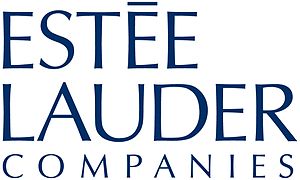
Estée Lauder Companies
Estée Lauder Companies, Inc. er en amerikansk virksomhed, der fremstiller og markedsfører hudcremer, kosmetik, parfume samt hårplejeprodukter. Estée Lauder havde i finansåret 2009 en omsætning på 7,32 mia. amerikanske dollar og beskæftigede 28.500 ansatte. Hovedsædet er beliggende i Midtown på Manhattan, New York City.